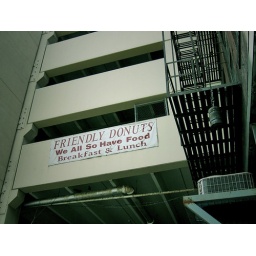
simply the best sign in philadelphia, too bad it's hidden behind the bus station.